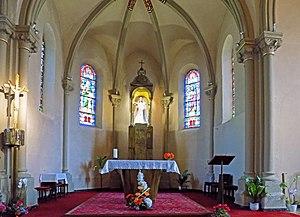
Basilique Notre-Dame-de-Bon-Secours de Saint-Avold, basilique mineure. Sanctuaire fondé au XVIe siècle et dédié à Notre-Dame-de-Bon-Secours. Pèlerinage marial. Vue du choeur.
La basilique Notre-Dame-de-Bon-Secours se situe dans la commune française de Saint-Avold, dans l'est du département de la Moselle. La longueur de l'édifice atteint 45 mètres, alors que la croix de Lorraine du dôme culmine à plus de 33 mètres au-dessus du dallage de la nef.